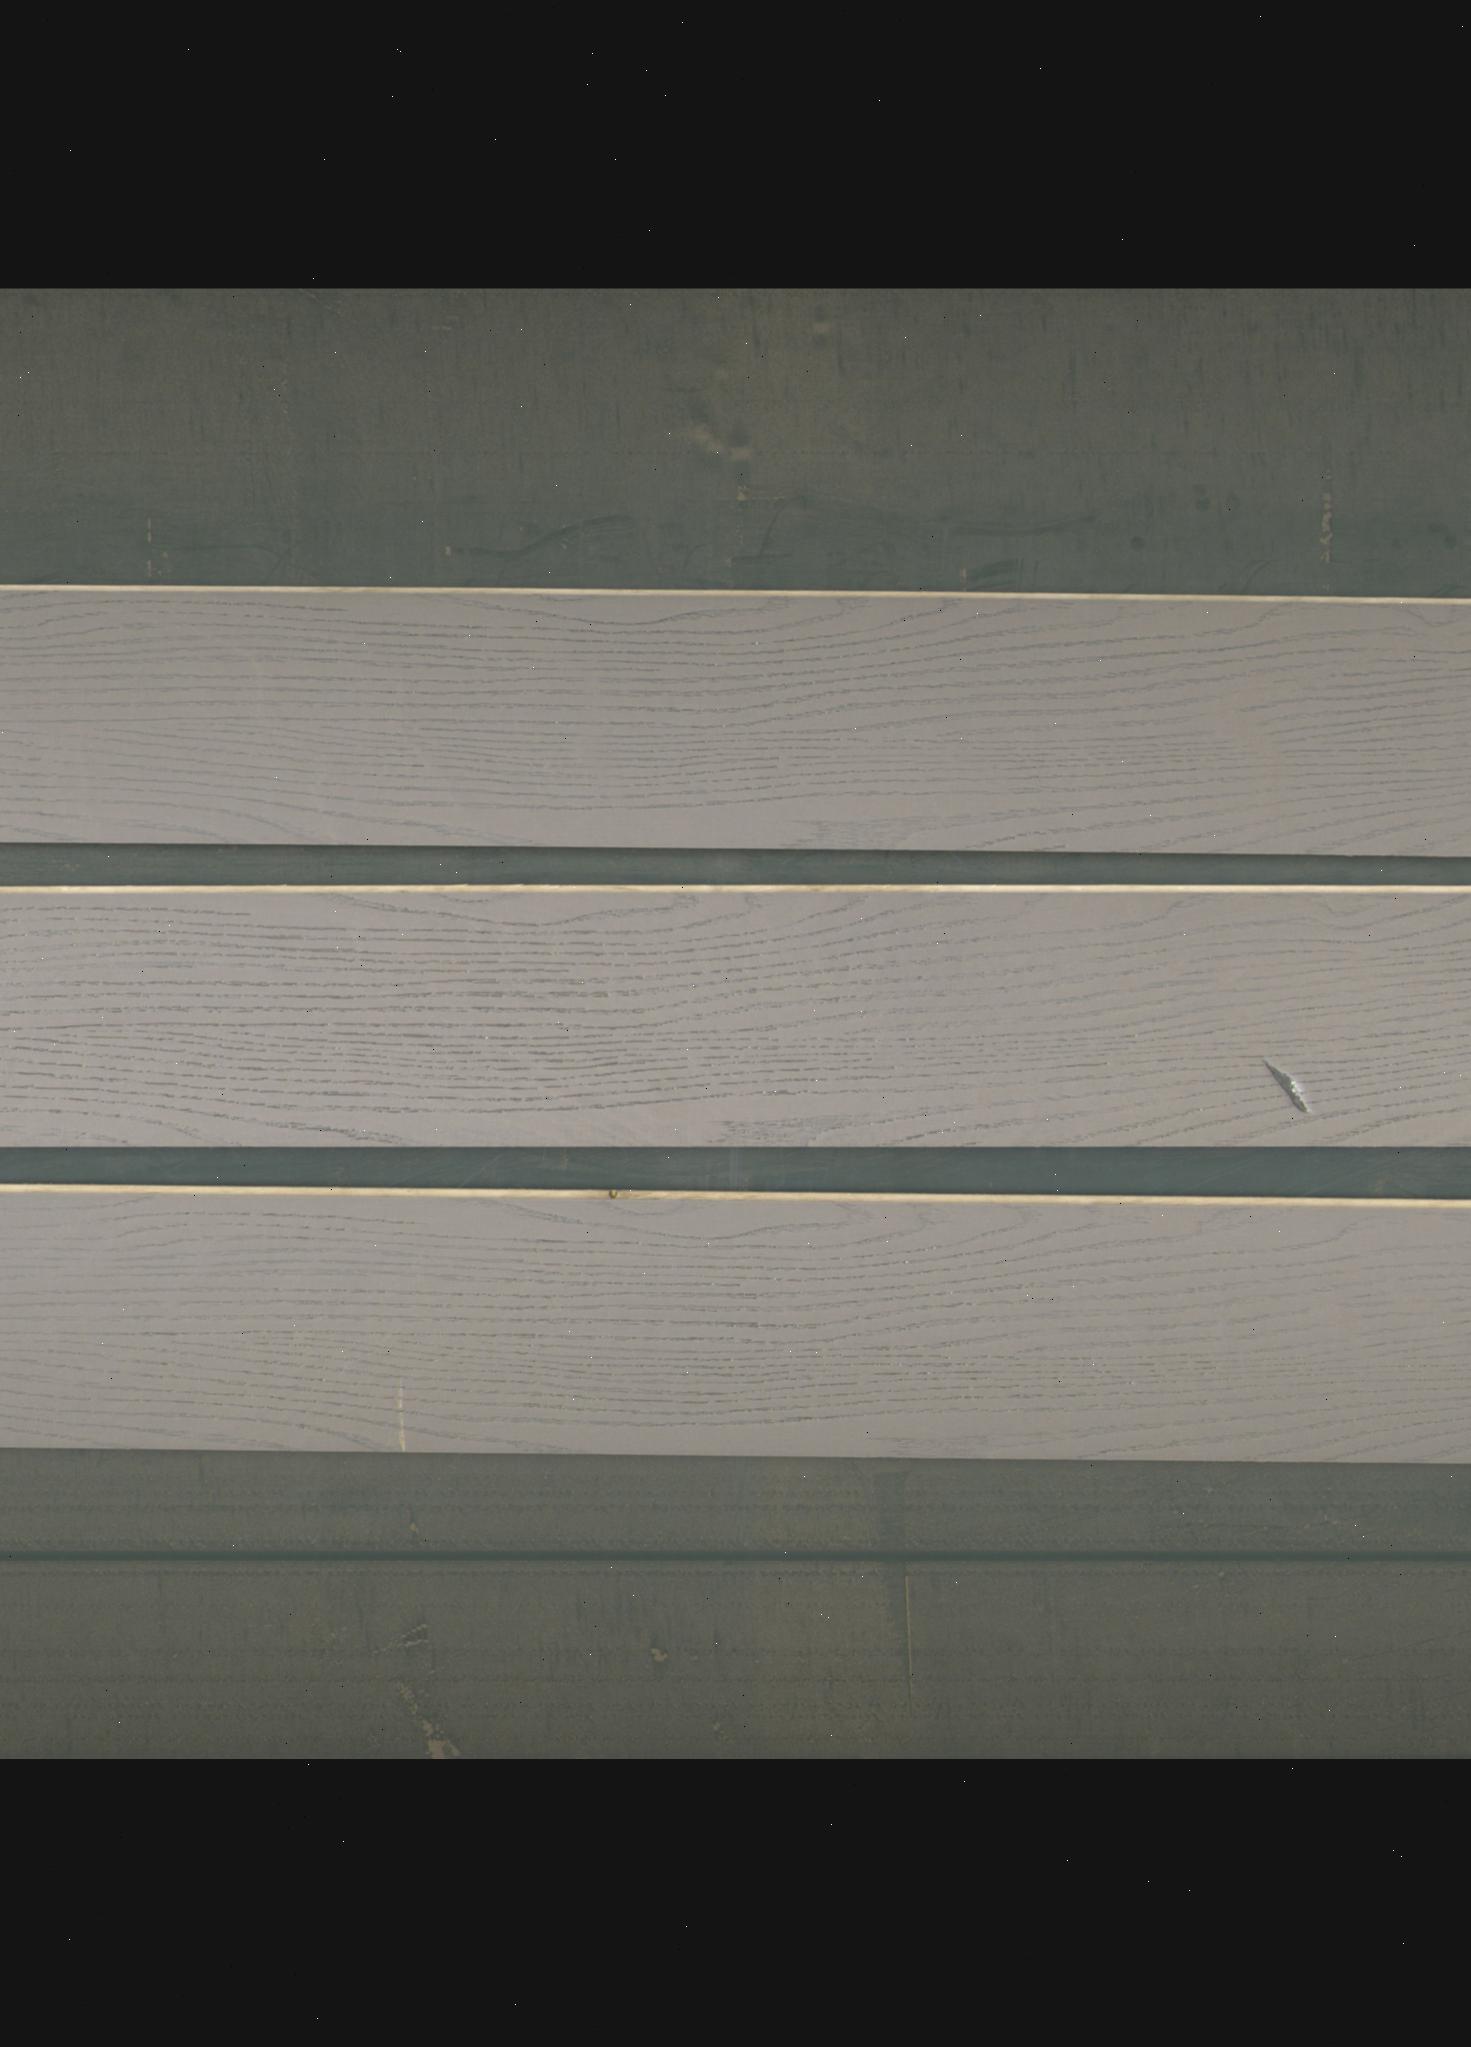
Label: mixers